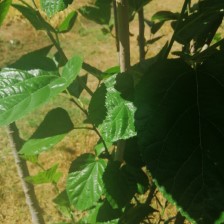
Variety: BlackAustralia